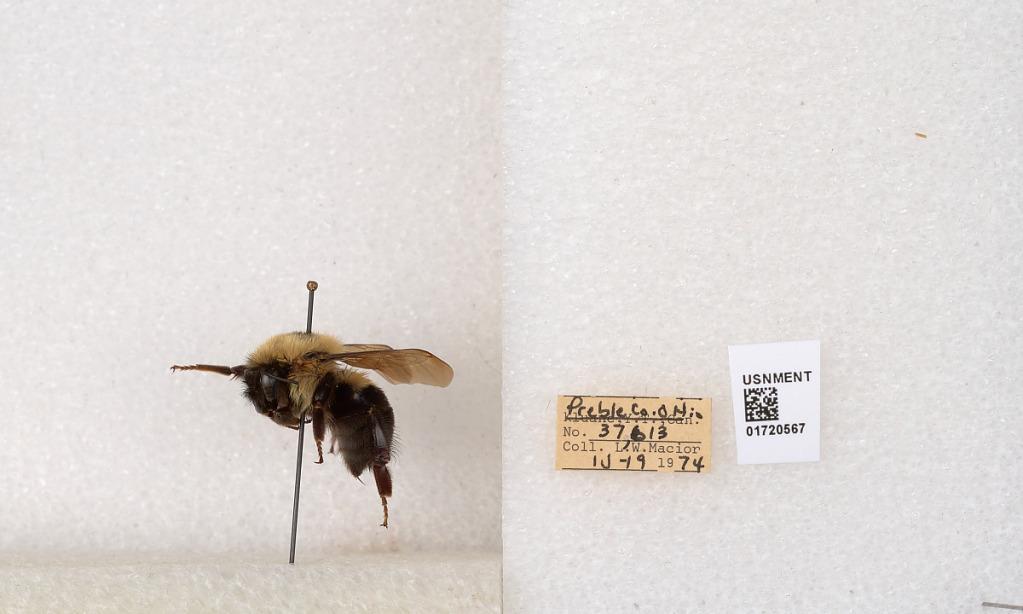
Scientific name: Bombus bimaculatus Cresson
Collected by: L. Macior
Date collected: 1974-4-19
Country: United States
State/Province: Ohio
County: Preble
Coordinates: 39.7416, -84.648